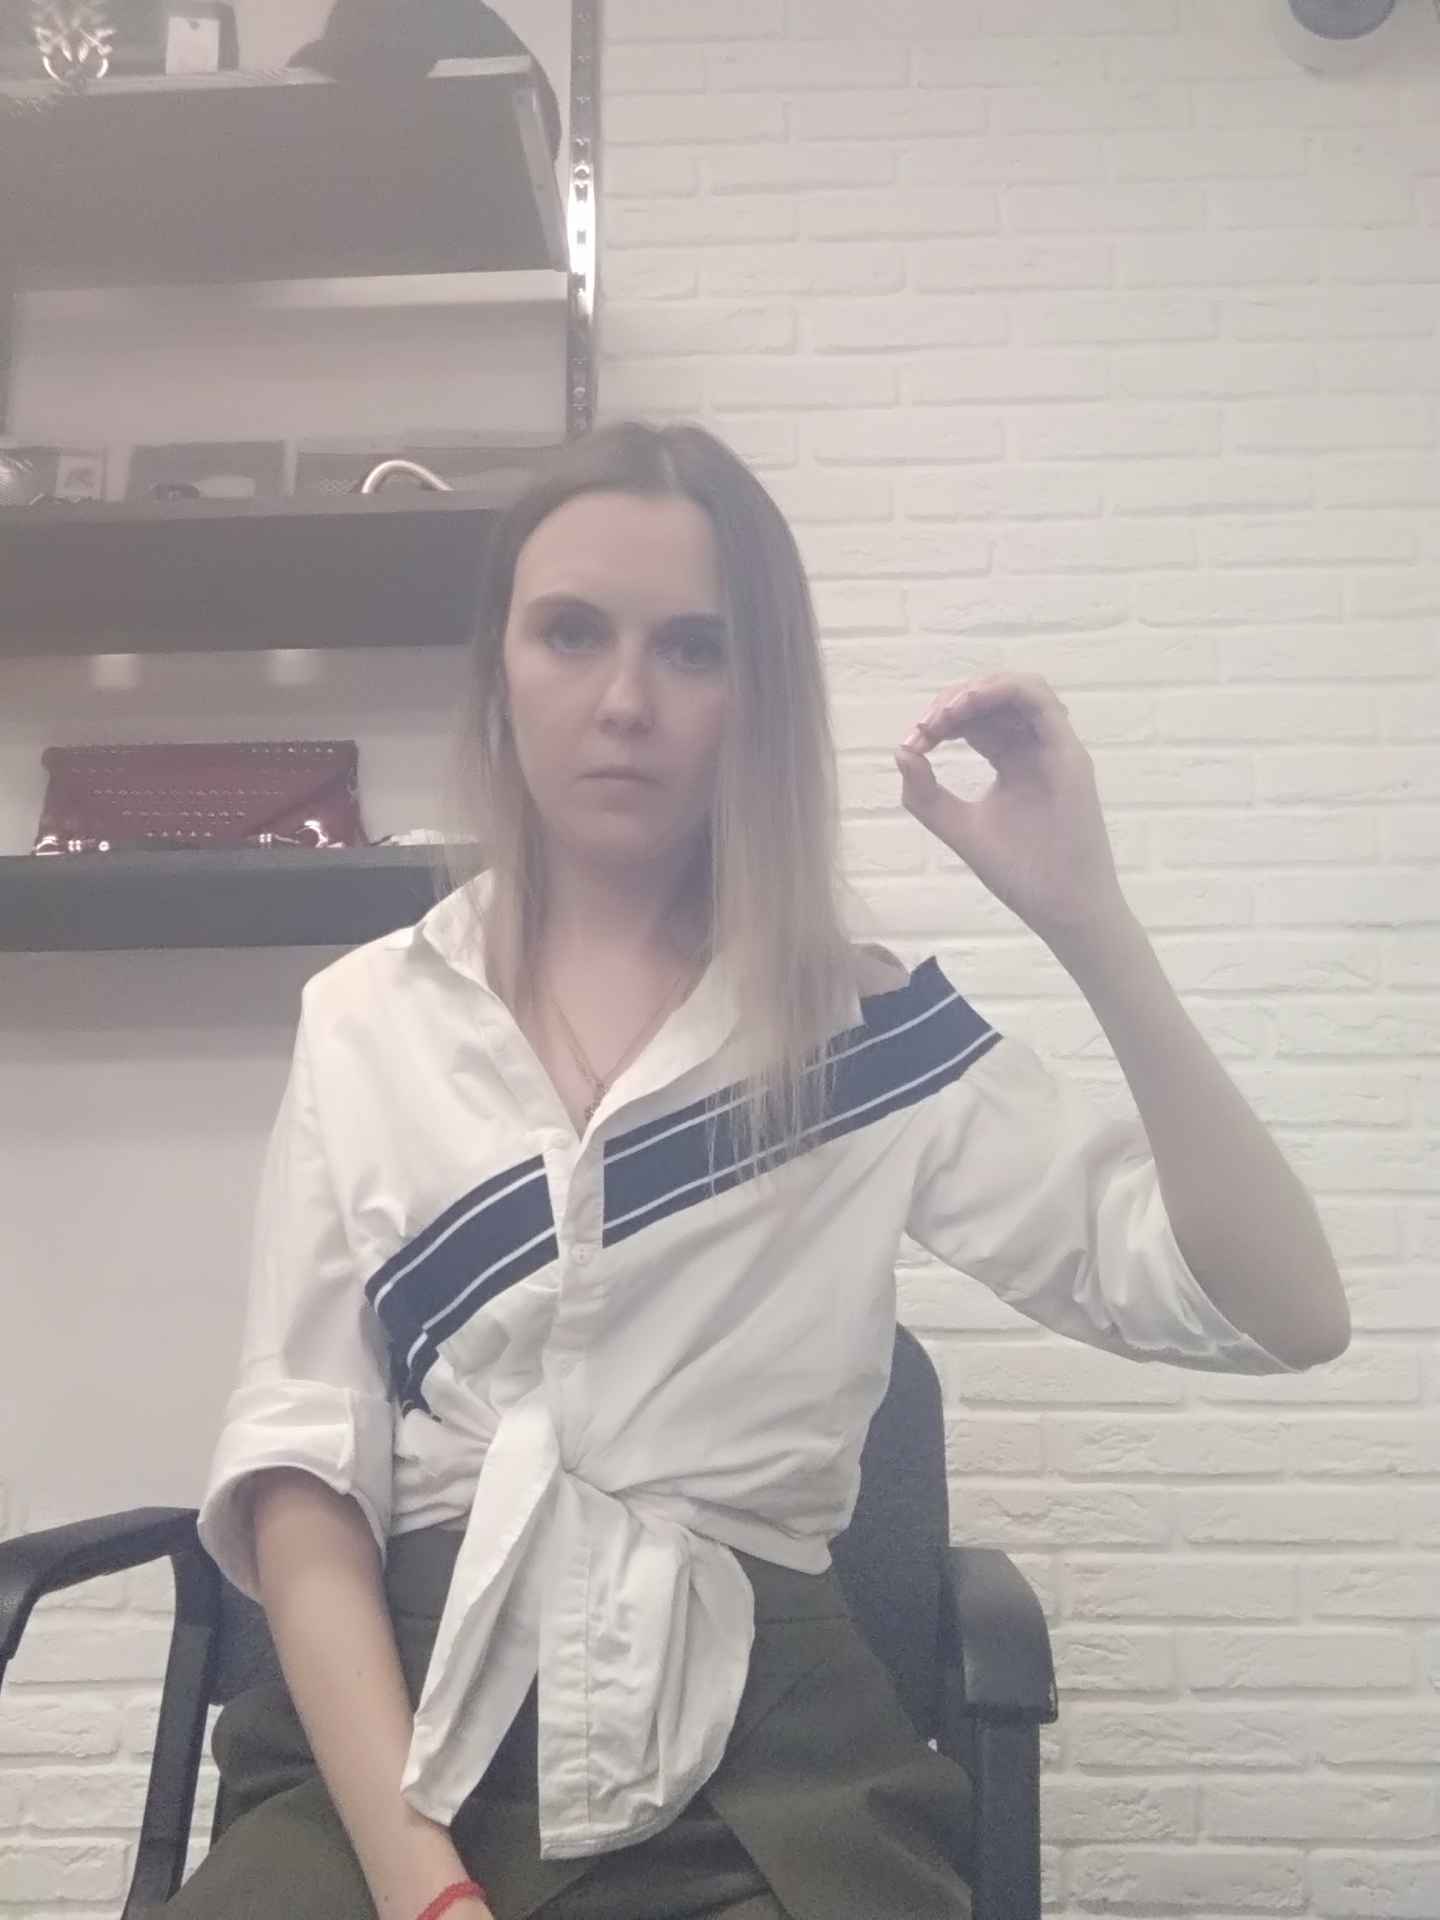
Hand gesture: grip